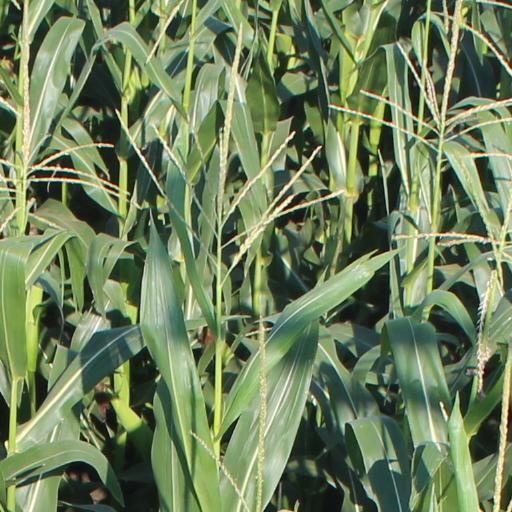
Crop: maize; corn